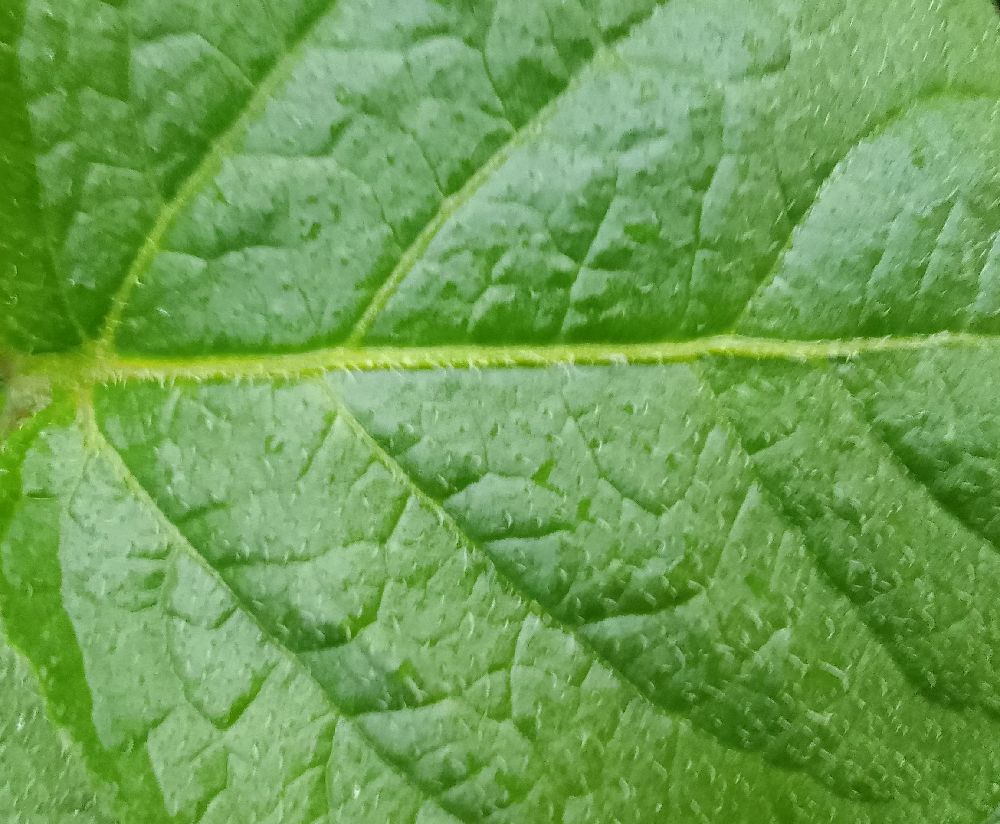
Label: Healthy